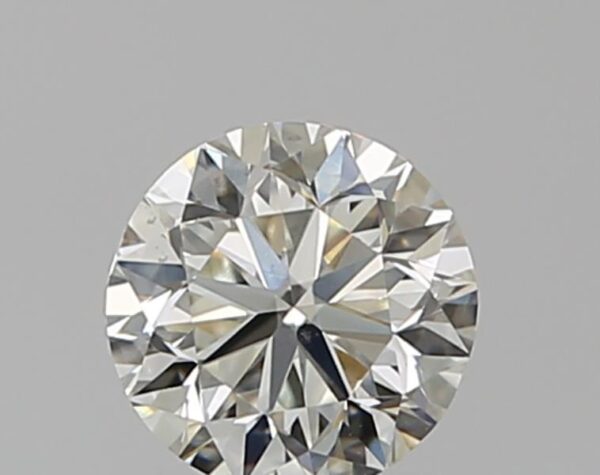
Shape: round
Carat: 0.5
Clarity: VS1
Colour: K
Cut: VG
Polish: VG
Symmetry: VG
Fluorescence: F
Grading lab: GIA
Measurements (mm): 4.9 x 4.98 x 3.18